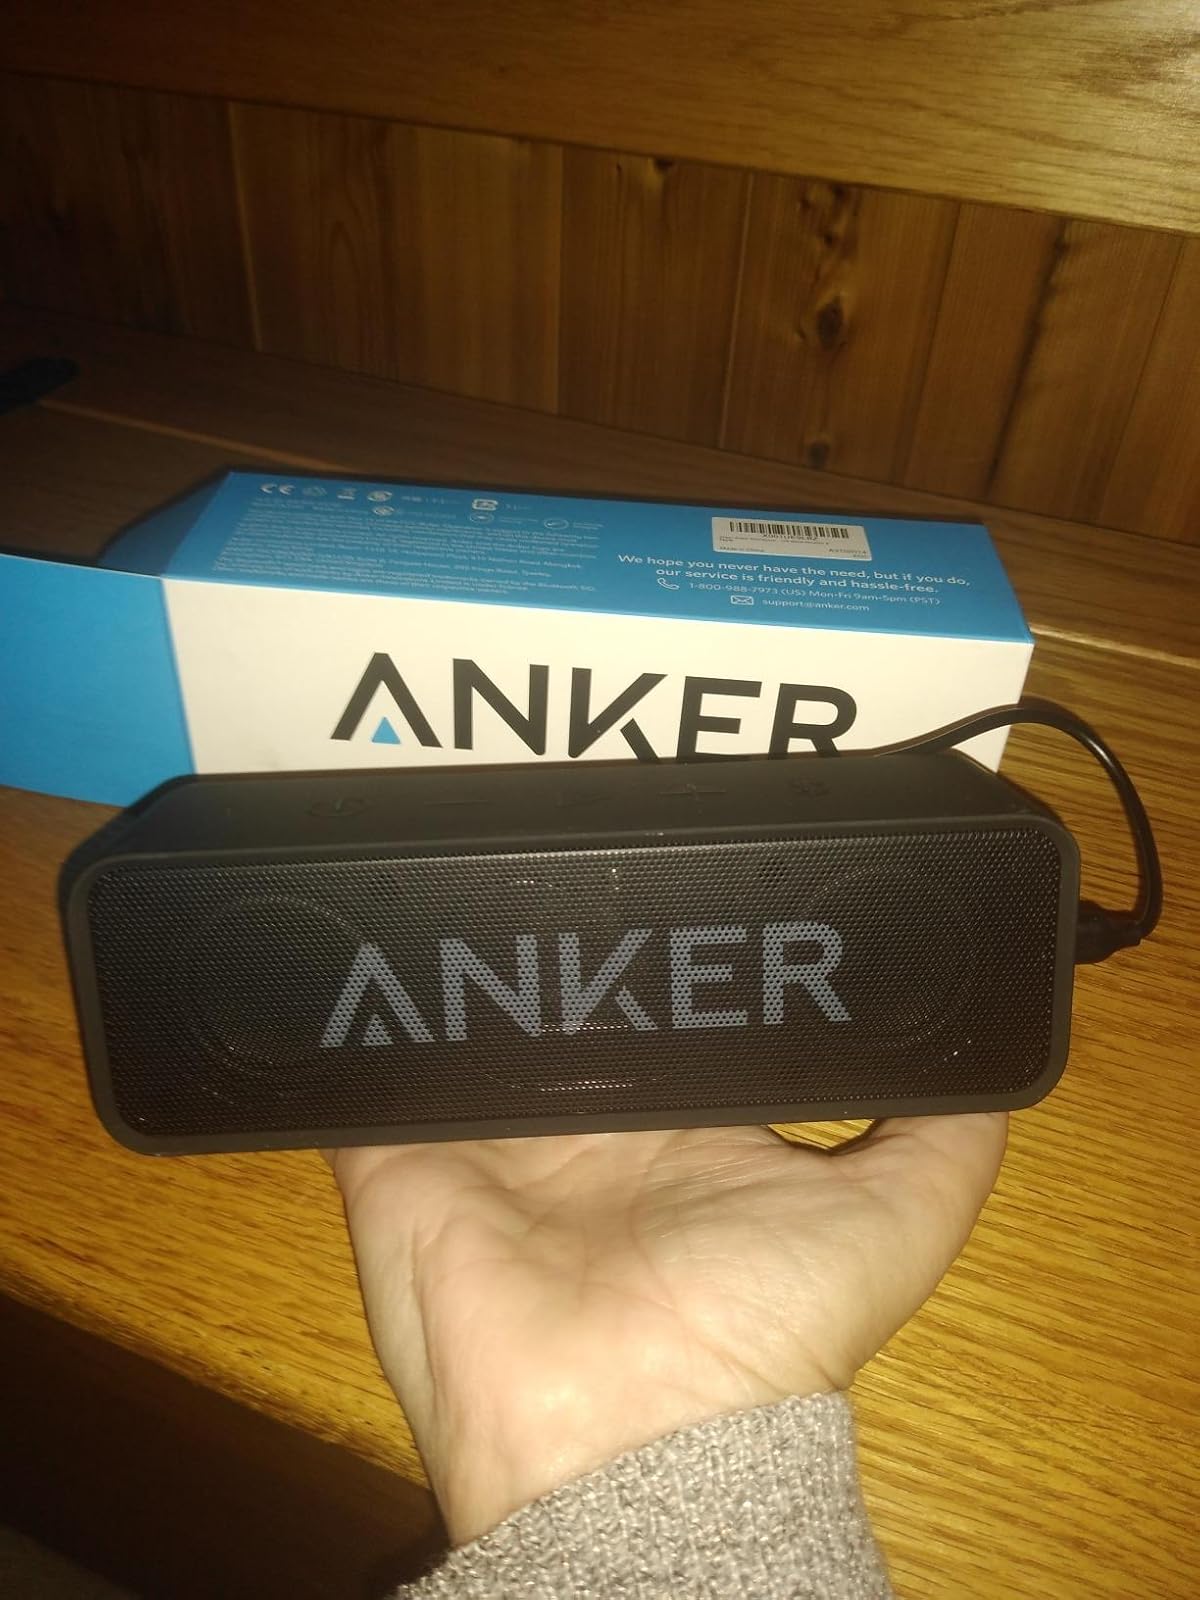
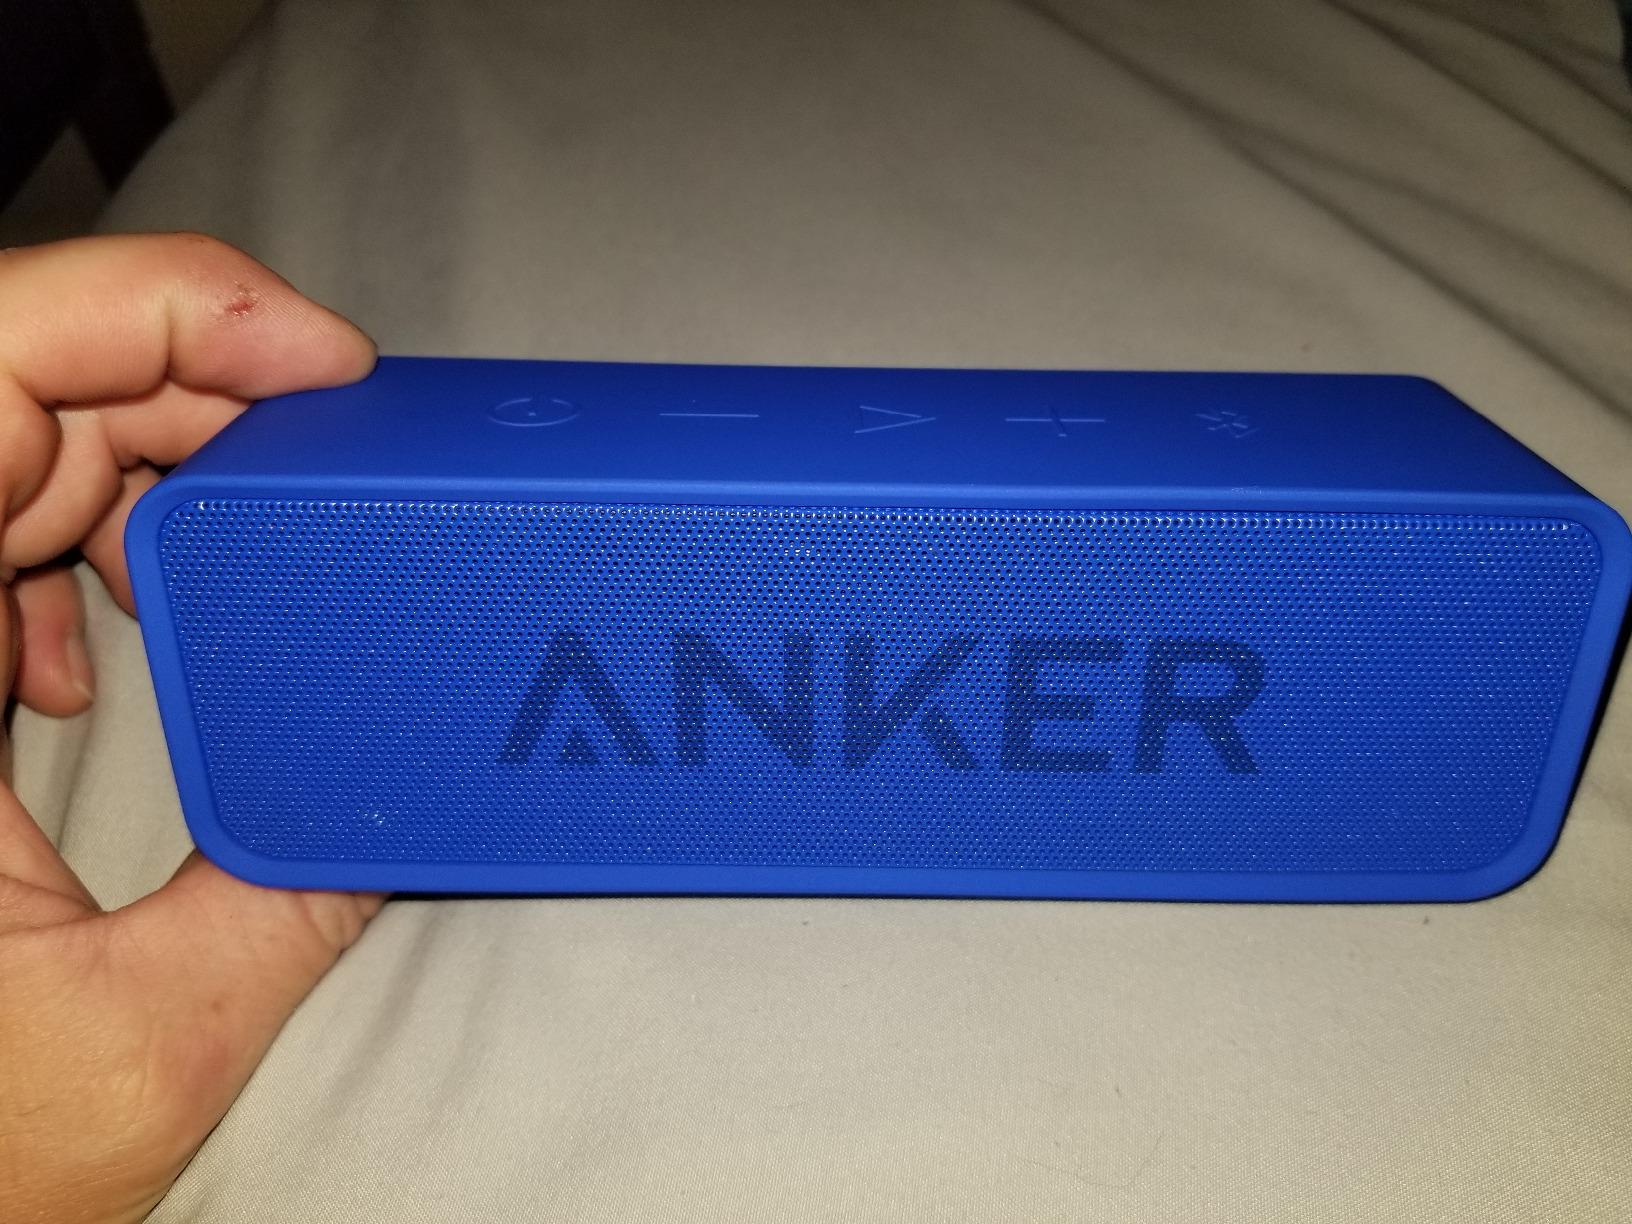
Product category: speaker
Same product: no